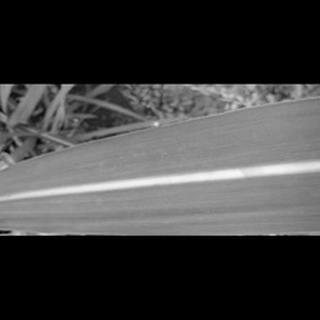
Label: healthy_sugarcane